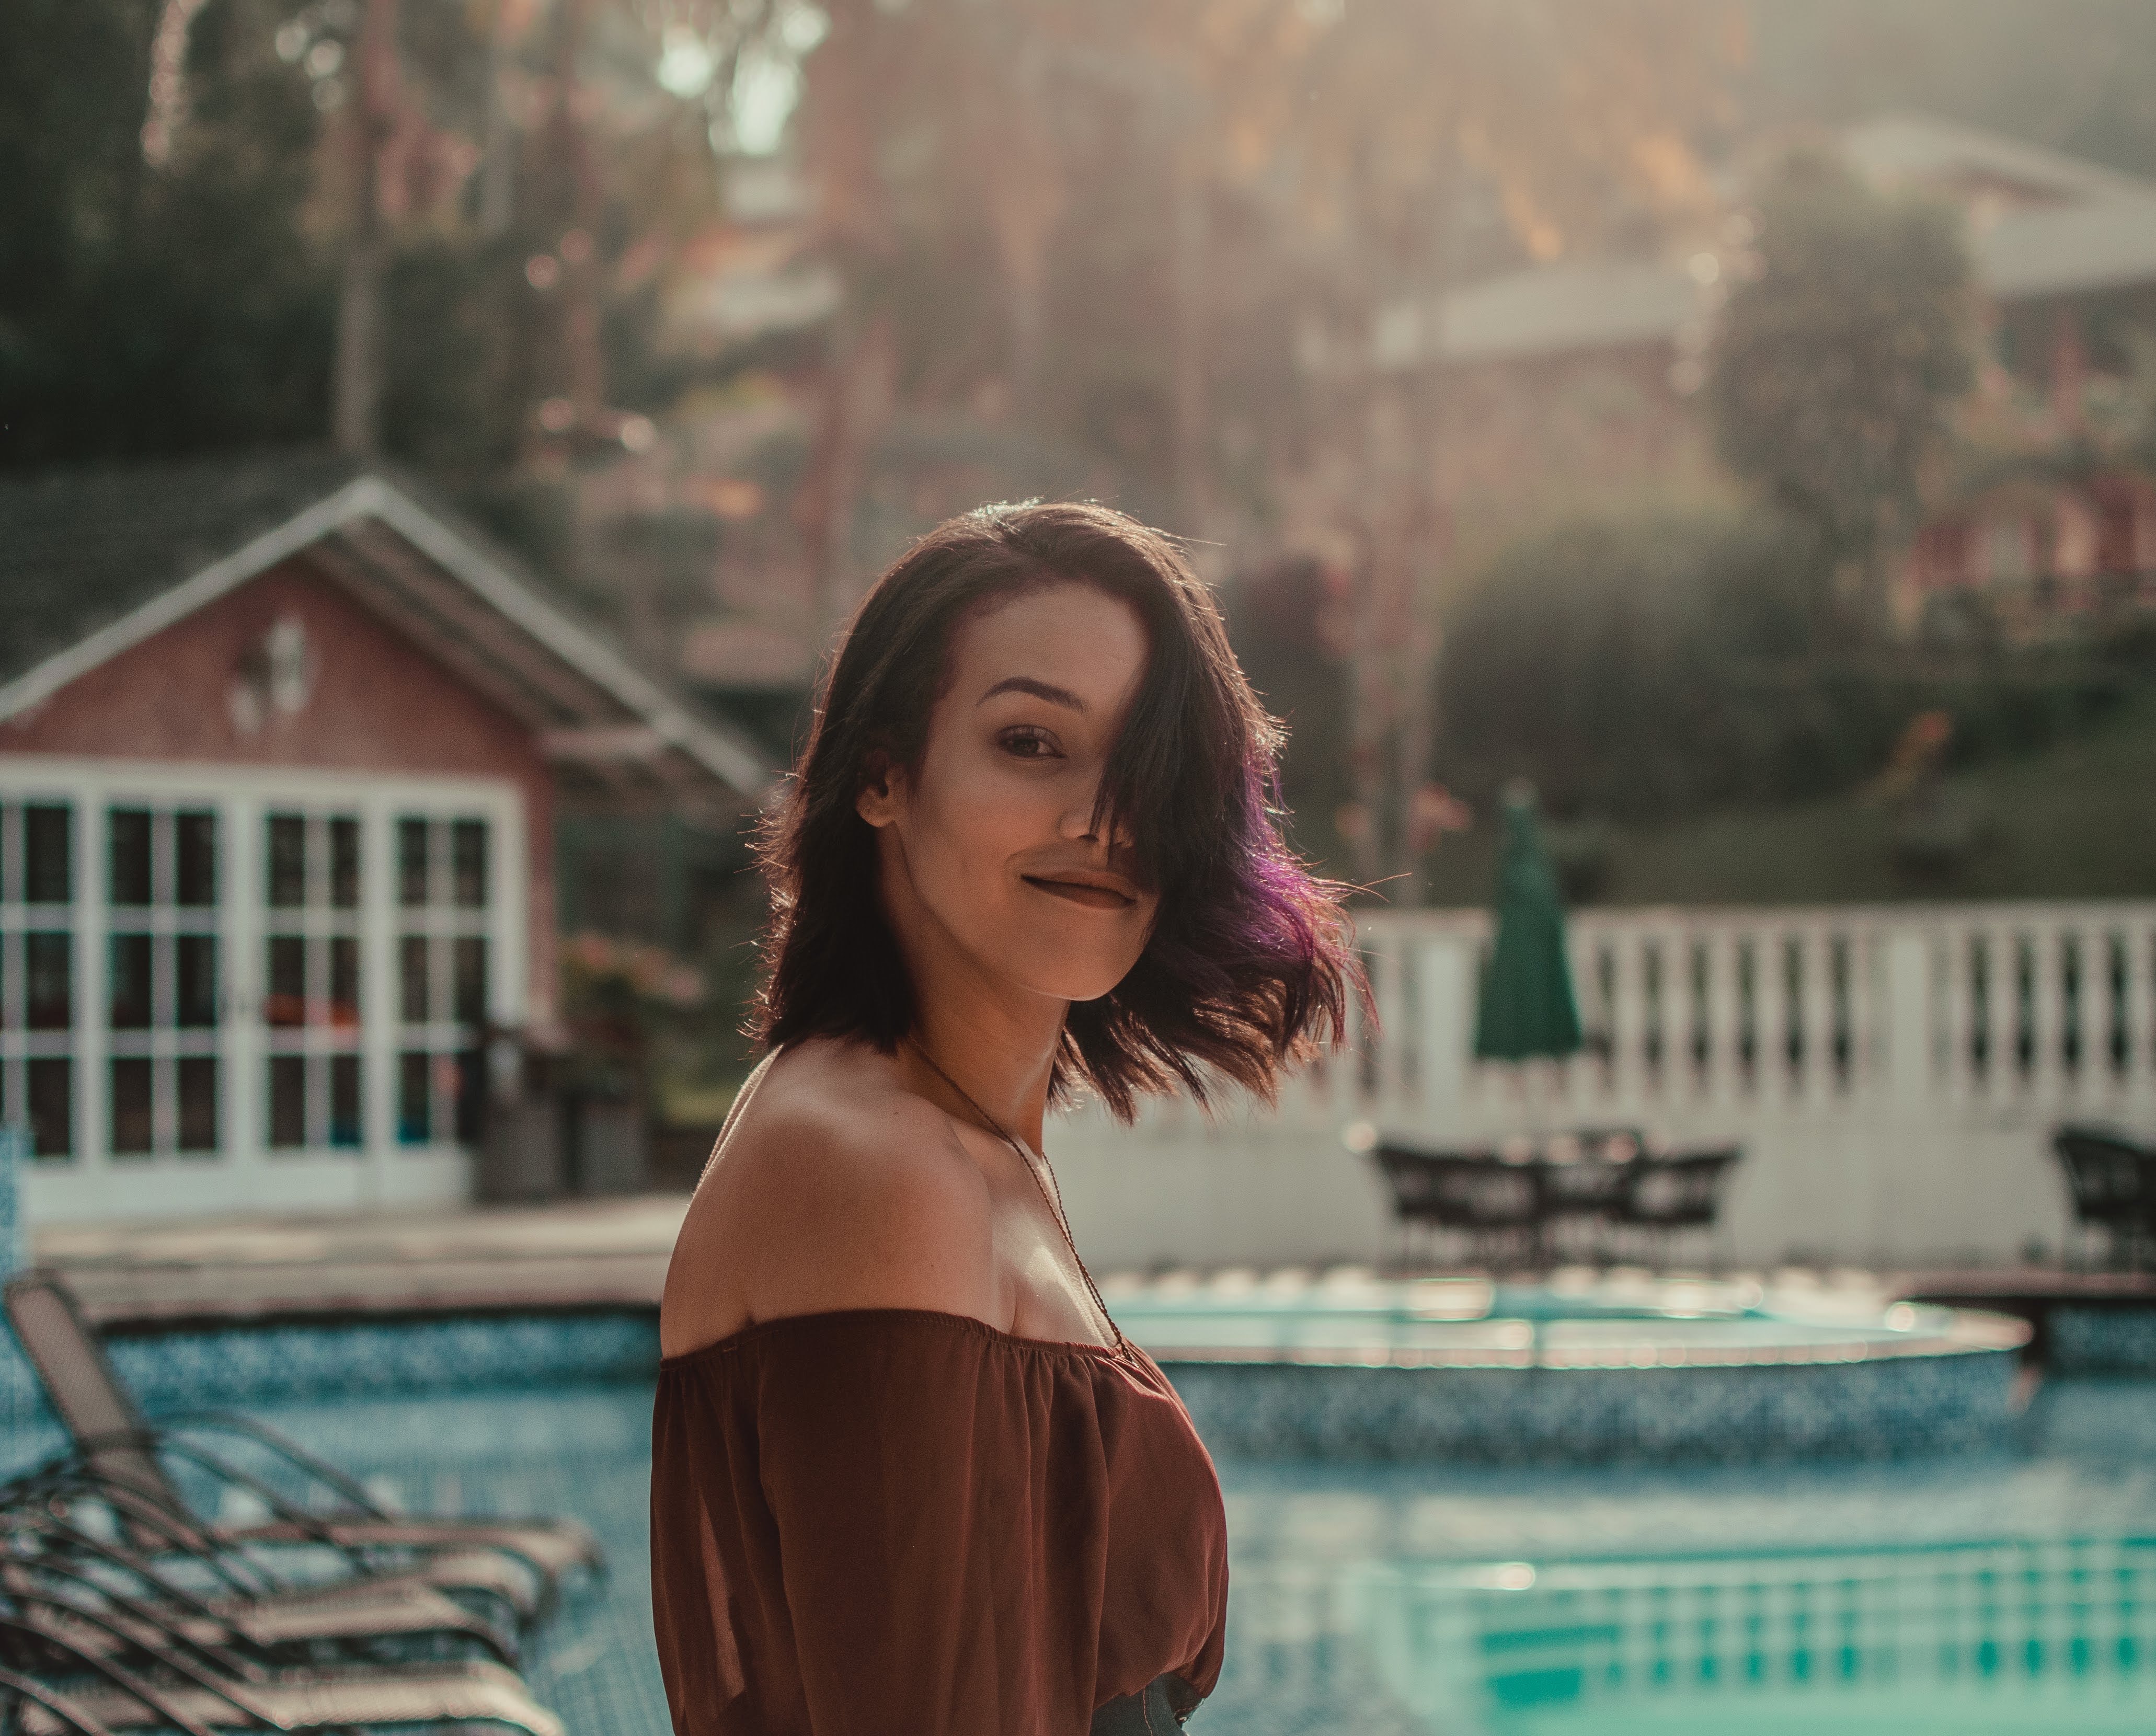
hair, photograph, beauty, water, lip, hairstyle, shoulder, photography, photo shoot, smile, long hair, eye, brown hair, summer, model, portrait photography, sunlight, dress, reflection, happy, black hair, leisure, flash photography, portrait